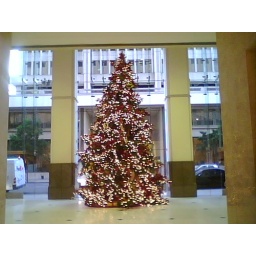
The big ol' Christmas tree in the lobby of my building